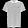
Label: T - shirt / top